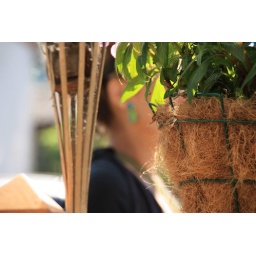
snapped this as person was walking by our table...